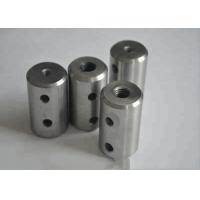
Label: trash